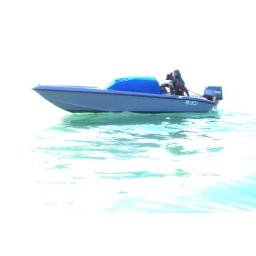
Man and dog in boat